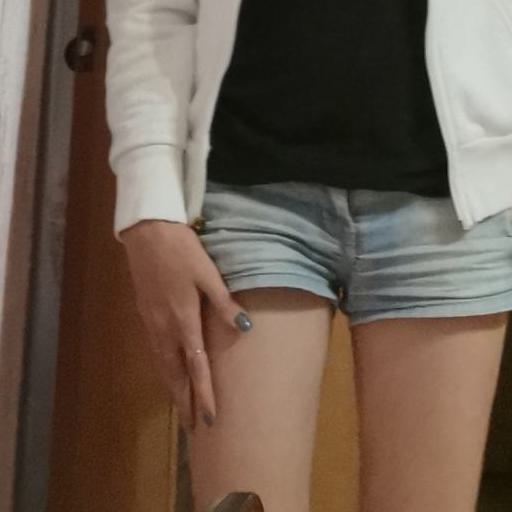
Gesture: no_gesture